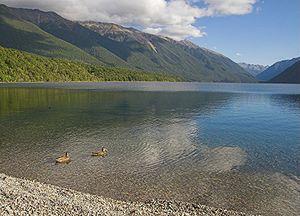
Les Aventuriers du monde perdu est une mini-série d'aventure fantastique britannique en deux parties réalisée par Stuart Orme d'après Le Monde perdu de Sir Arthur Conan Doyle.